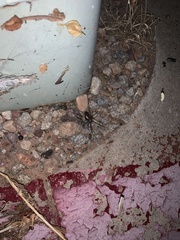
Species: Lactrodectus_hesperus